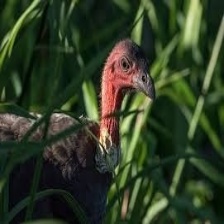
Species: BUSH TURKEY
Scientific name: ALECTURA LATHAMI